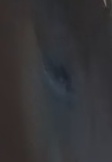
Face region: eyes (orbital_tightening_and_eye_area)
Pain indicator: obviously_present